History of virtual learning environments

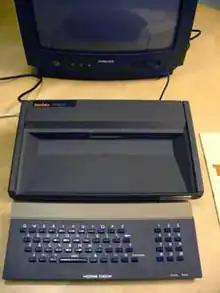
Tandata Td1400 Prestel terminal

A Virtual Learning Environment (VLE) is a system specifically designed to facilitate the management of educational courses by teachers for their students. It predominantly relies on computer hardware and software, enabling distance learning. In North America, this concept is commonly denoted as a "Learning Management System" (LMS).